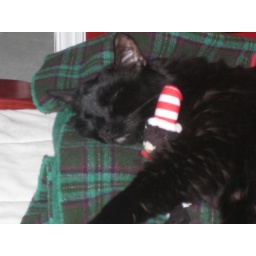
beanzie cat with cat in the hat